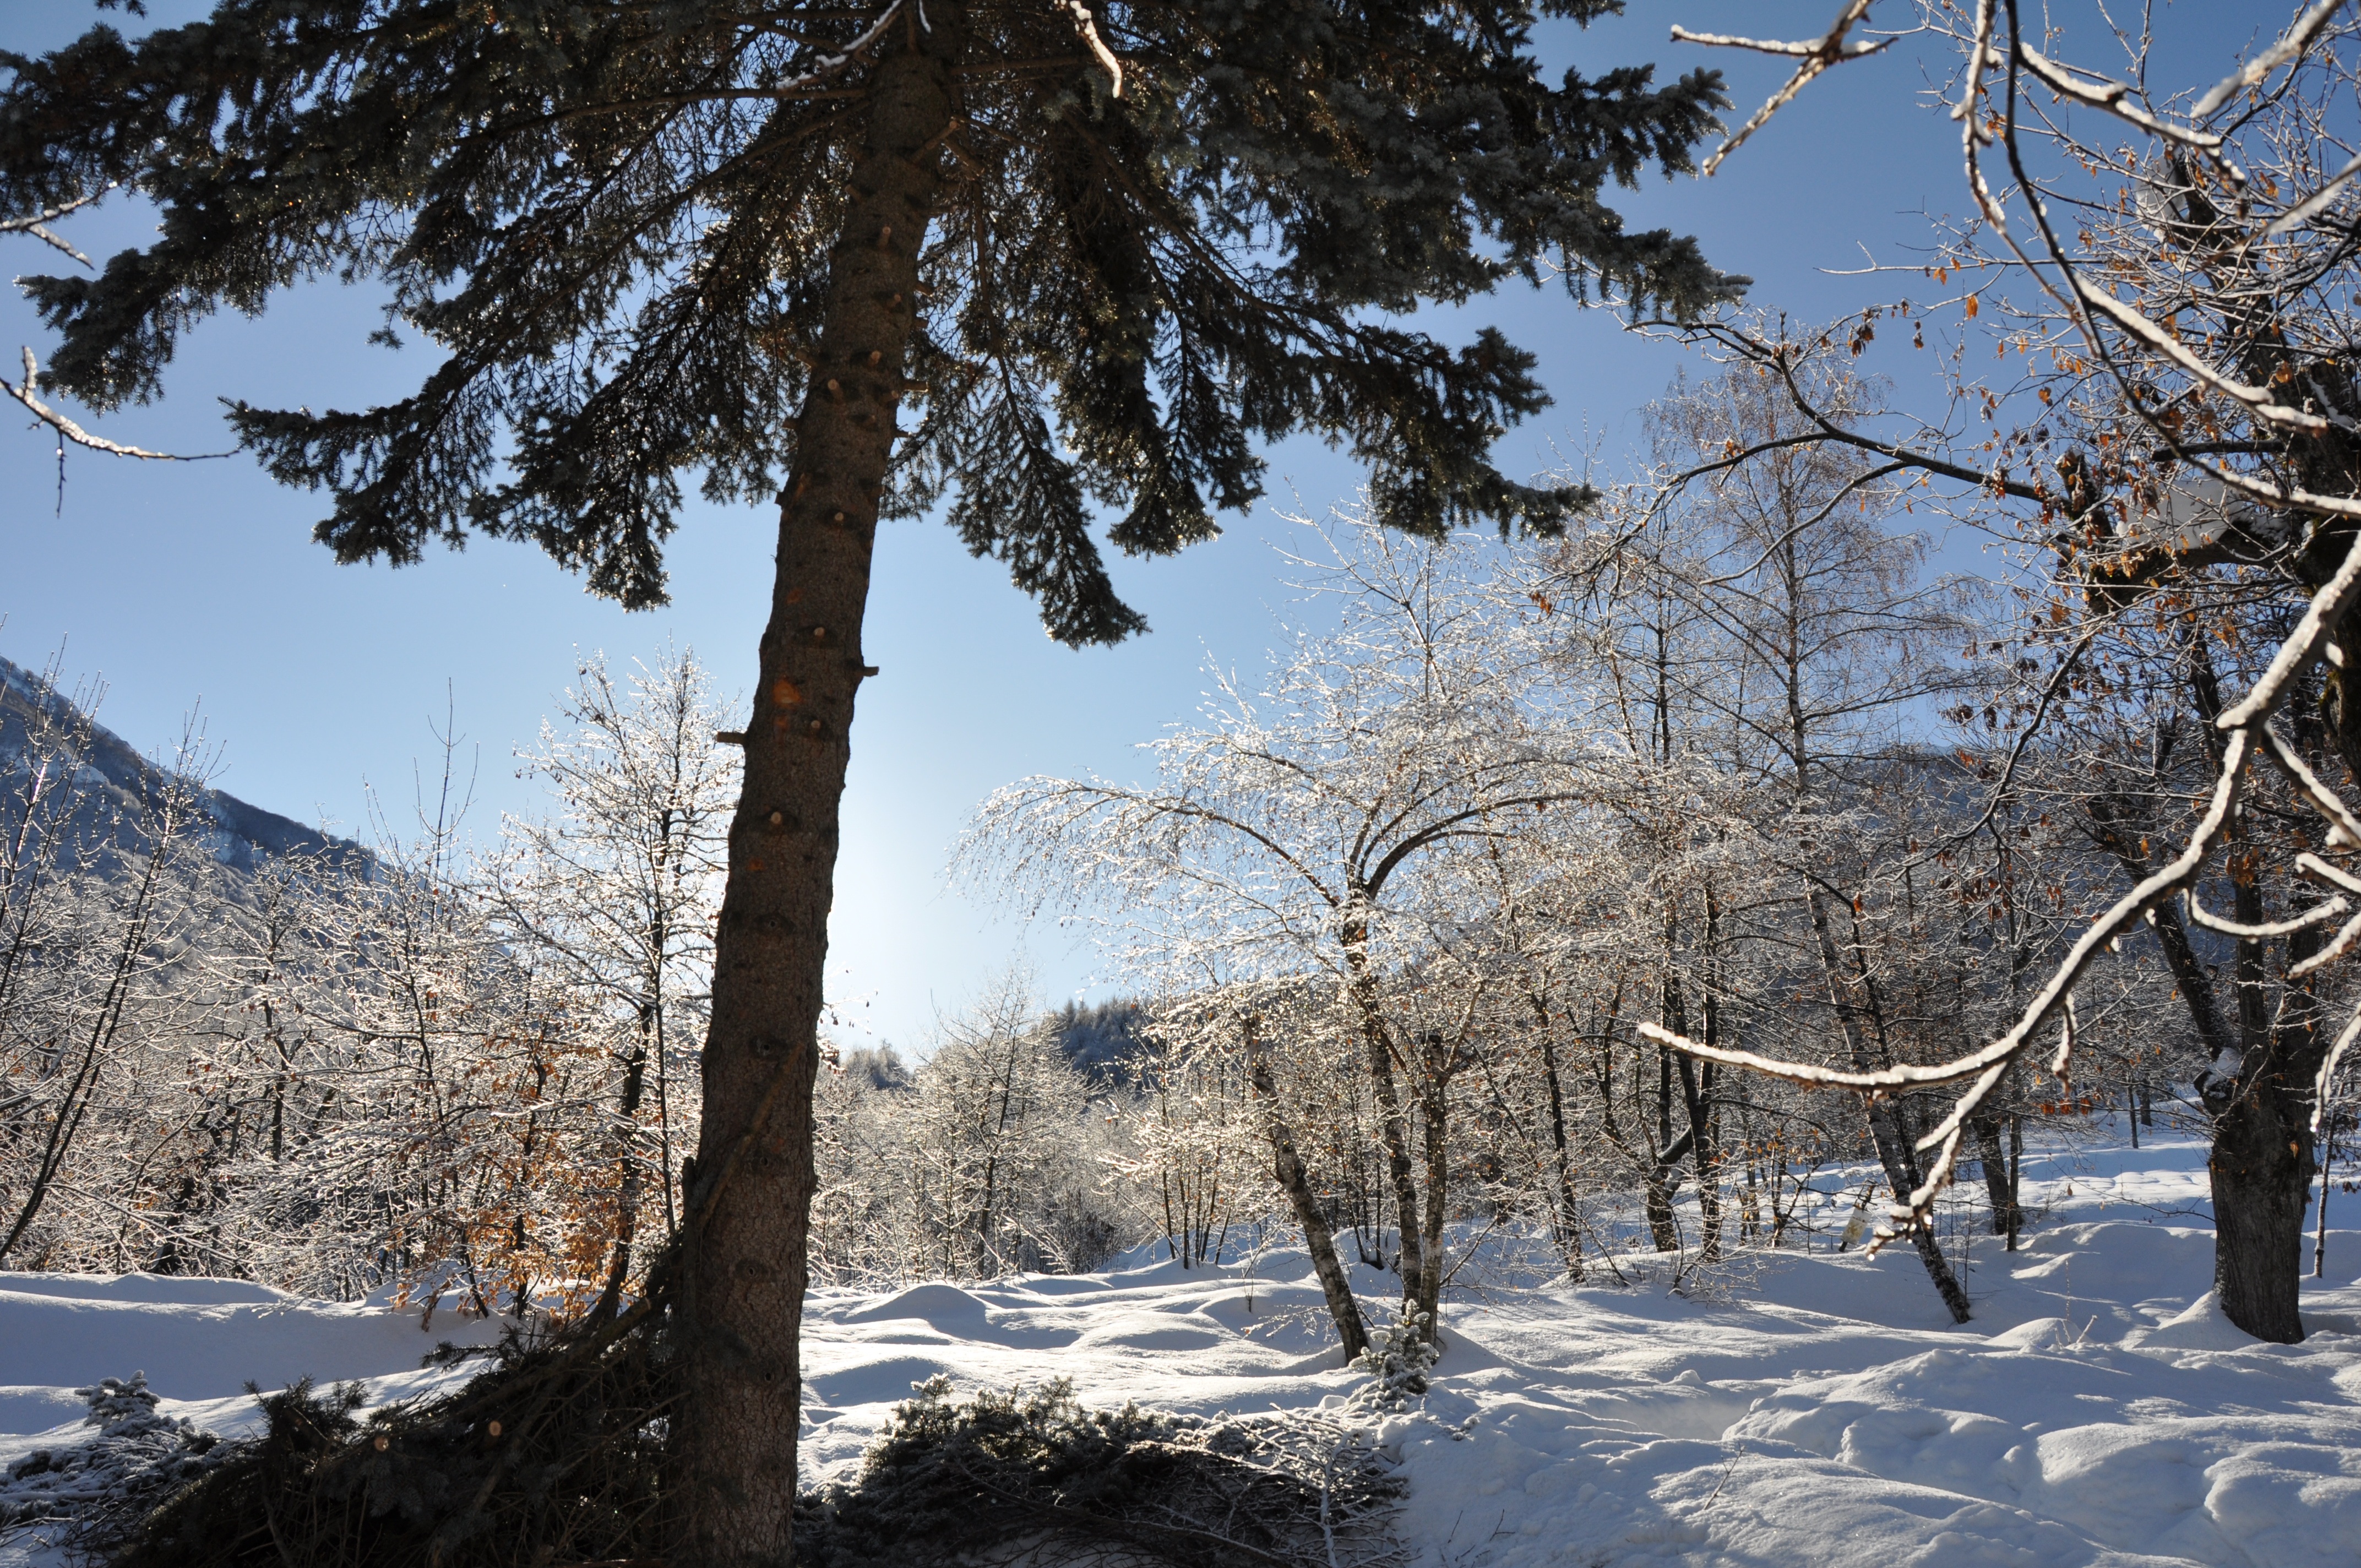
tree, forest, wilderness, branch, mountain, snow, winter, plant, pine, ice, weather, season, woodland, freezing, woody plant